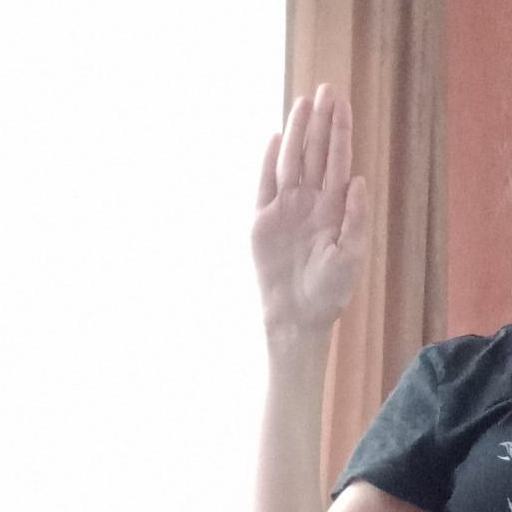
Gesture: stop